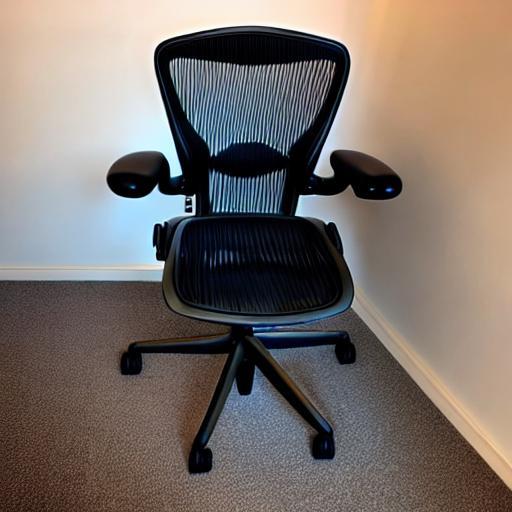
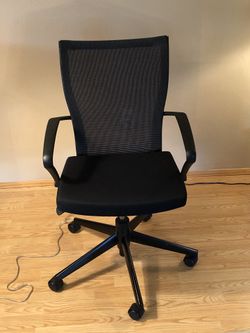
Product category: items_chair
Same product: no